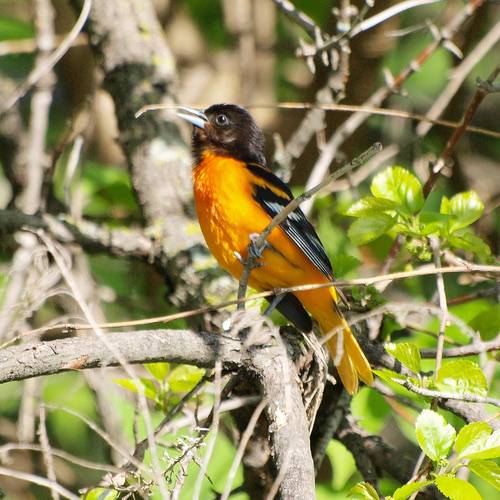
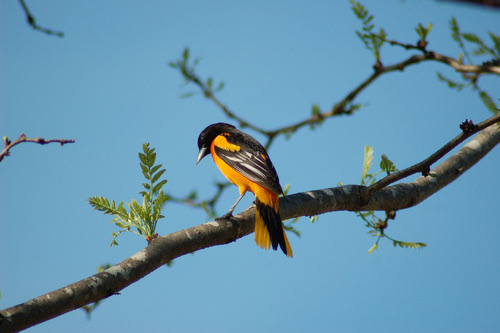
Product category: misc
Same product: yes